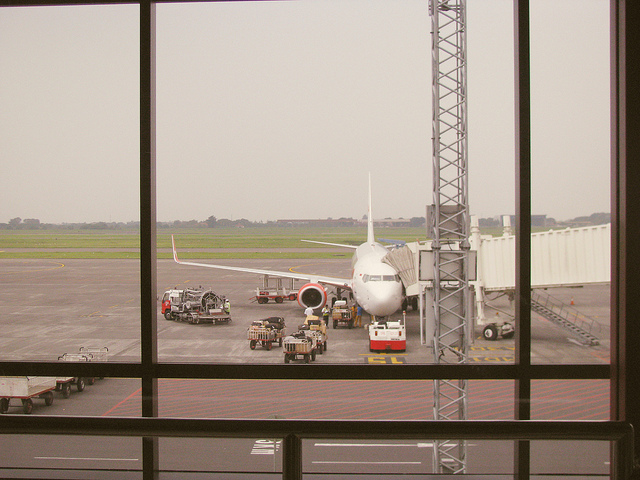
user: Given an image and a question. Answer the question in a short answer. Question: What airline company's plane is this? Short Answer:
assistant: united